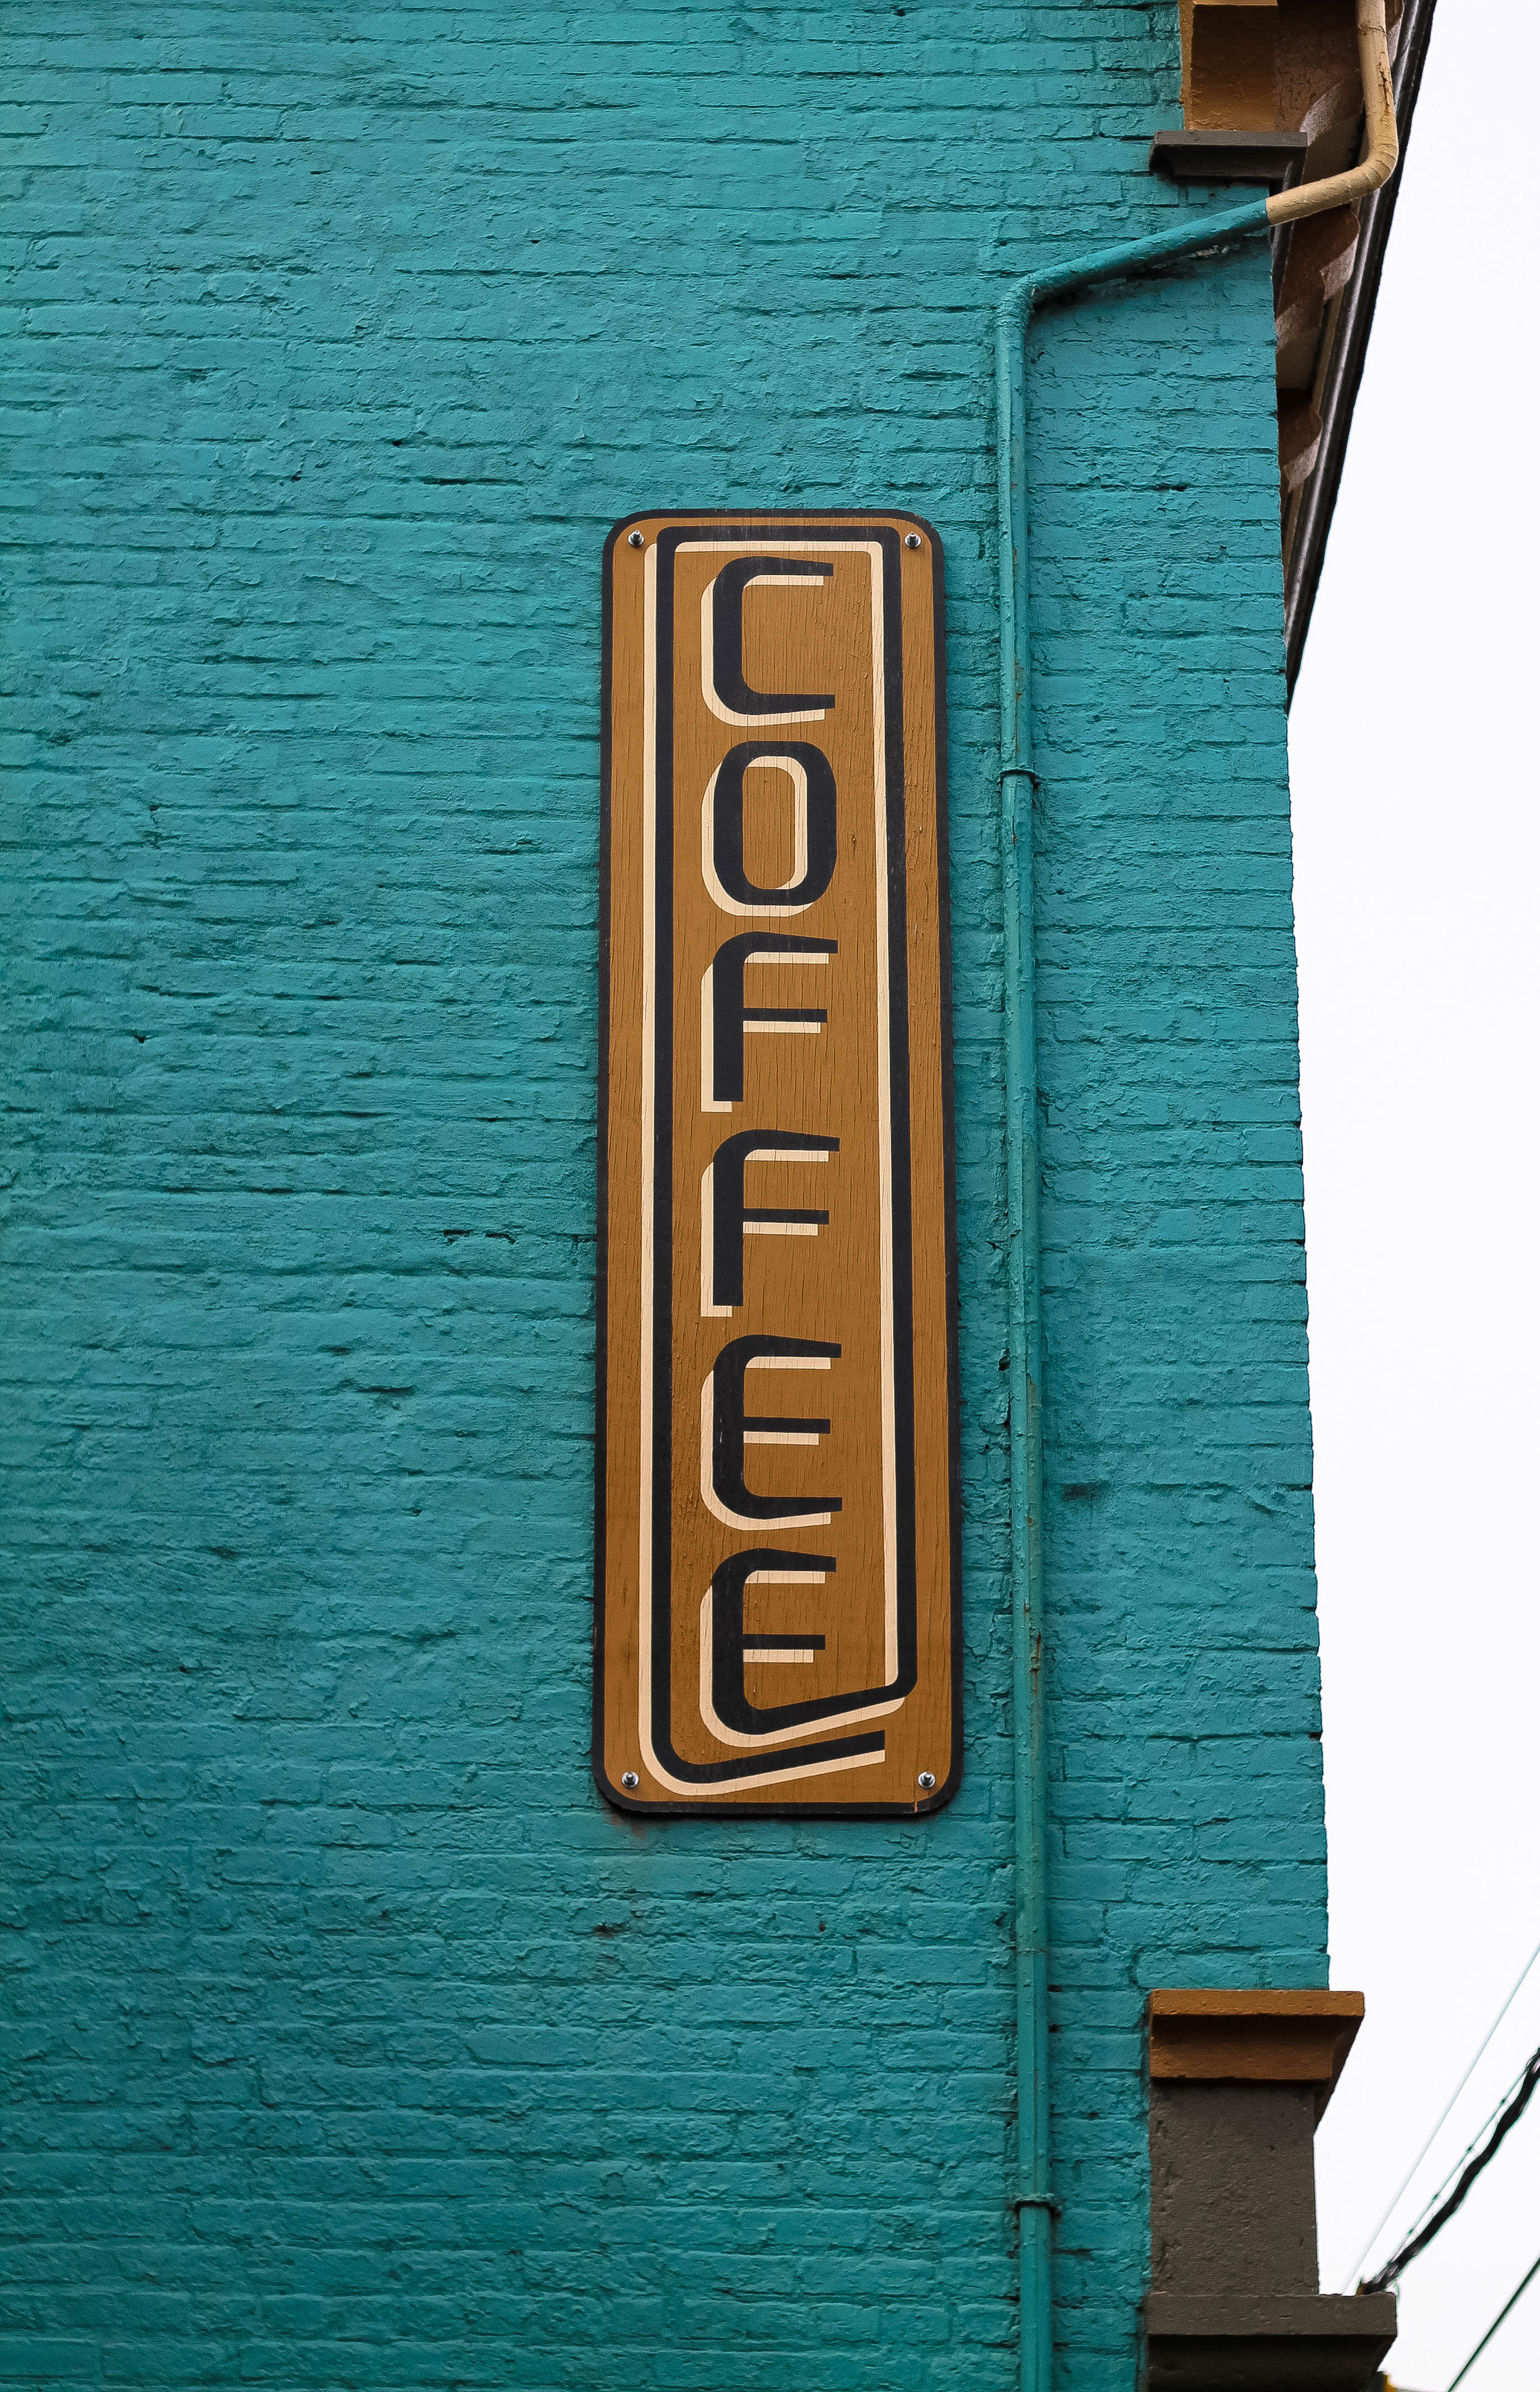
color, blue, green, font, brand, sign, illustration, number